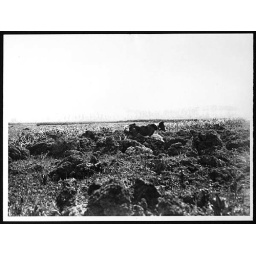
Messenger dog in the front area jumping across shell holes with a message for headquarters behind the lines